Wolfgang Gerz

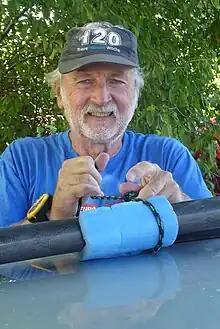

Wolfgang Gerz (8 October 1952 – 2 April 2023) was a German sailor. He competed in the Finn event at the 1984 Summer Olympics. Gerz died on 2 April 2023, at the age of 70.